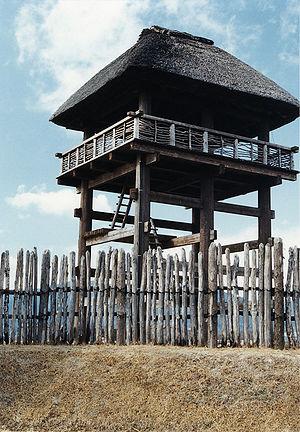
Yoshinogari est le nom d'un grand complexe de sites archéologiques de la période Yayoi situé à Yoshinogari et Kanzaki dans la préfecture de Saga, dans le Kyūshū au Japon. Selon la chronologie établie par sériations de poteries Yayoi au XXᵉ siècle, Yoshinogari date d'entre le IIIᵉ siècle av. J.-C. et le IIIᵉ siècle. Cependant, les récentes tentatives d'utiliser les méthodes de datation absolue comme la spectrométrie de masse par accélérateur ont montré que la plus ancienne composante Yayoi du site de Yoshinogari date d'avant 400 av. J.-C..